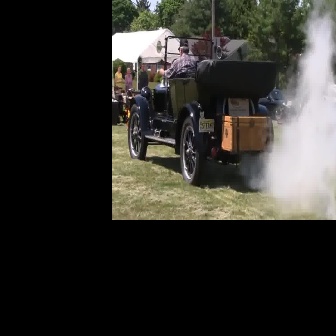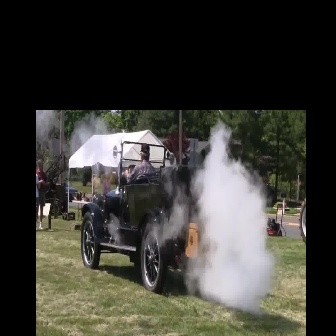
  Please identify the target specified by the bounding box [126,35,275,184] in the first image and locate it in the second image. Return the coordinates in [x_min,y_min,x_max,y_max] format.
Answer: [80,140,231,292]